B. S. Raju

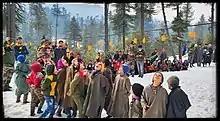
A day with Company Commander

Under Lt Gen B S Raju the Indian Army started ""A Day with Company Commander"", which proved to be a very innovative and successful model for the Soldier-Citizen connect. The intent is to break the barriers between soldier and the new generation. The need that the new generation should get a different experience than of the so-called "Generation of Rage", because they experienced terrorism and its pitfalls for last thirty years. Hence 'day with company commander' came to give the feeling of a friendly next door neighbour and humsaya. This phenomenon became very popular across Kashmir and is being replicated at all the Company Operating Bases. Not only the boys but girls have also participated in these events in great numbers.